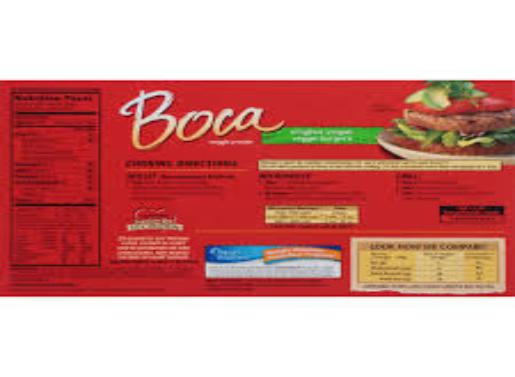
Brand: Boca Burger
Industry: Food